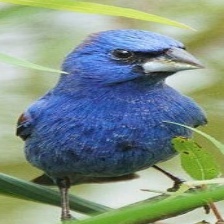
Species: BLUE GROSBEAK
Scientific name: PASSERINA CAERULEA